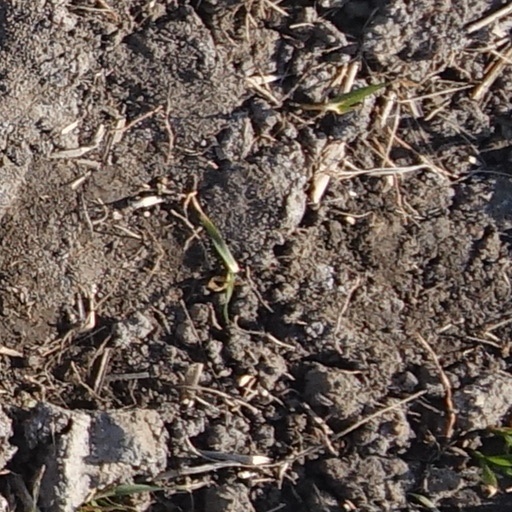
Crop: wheat